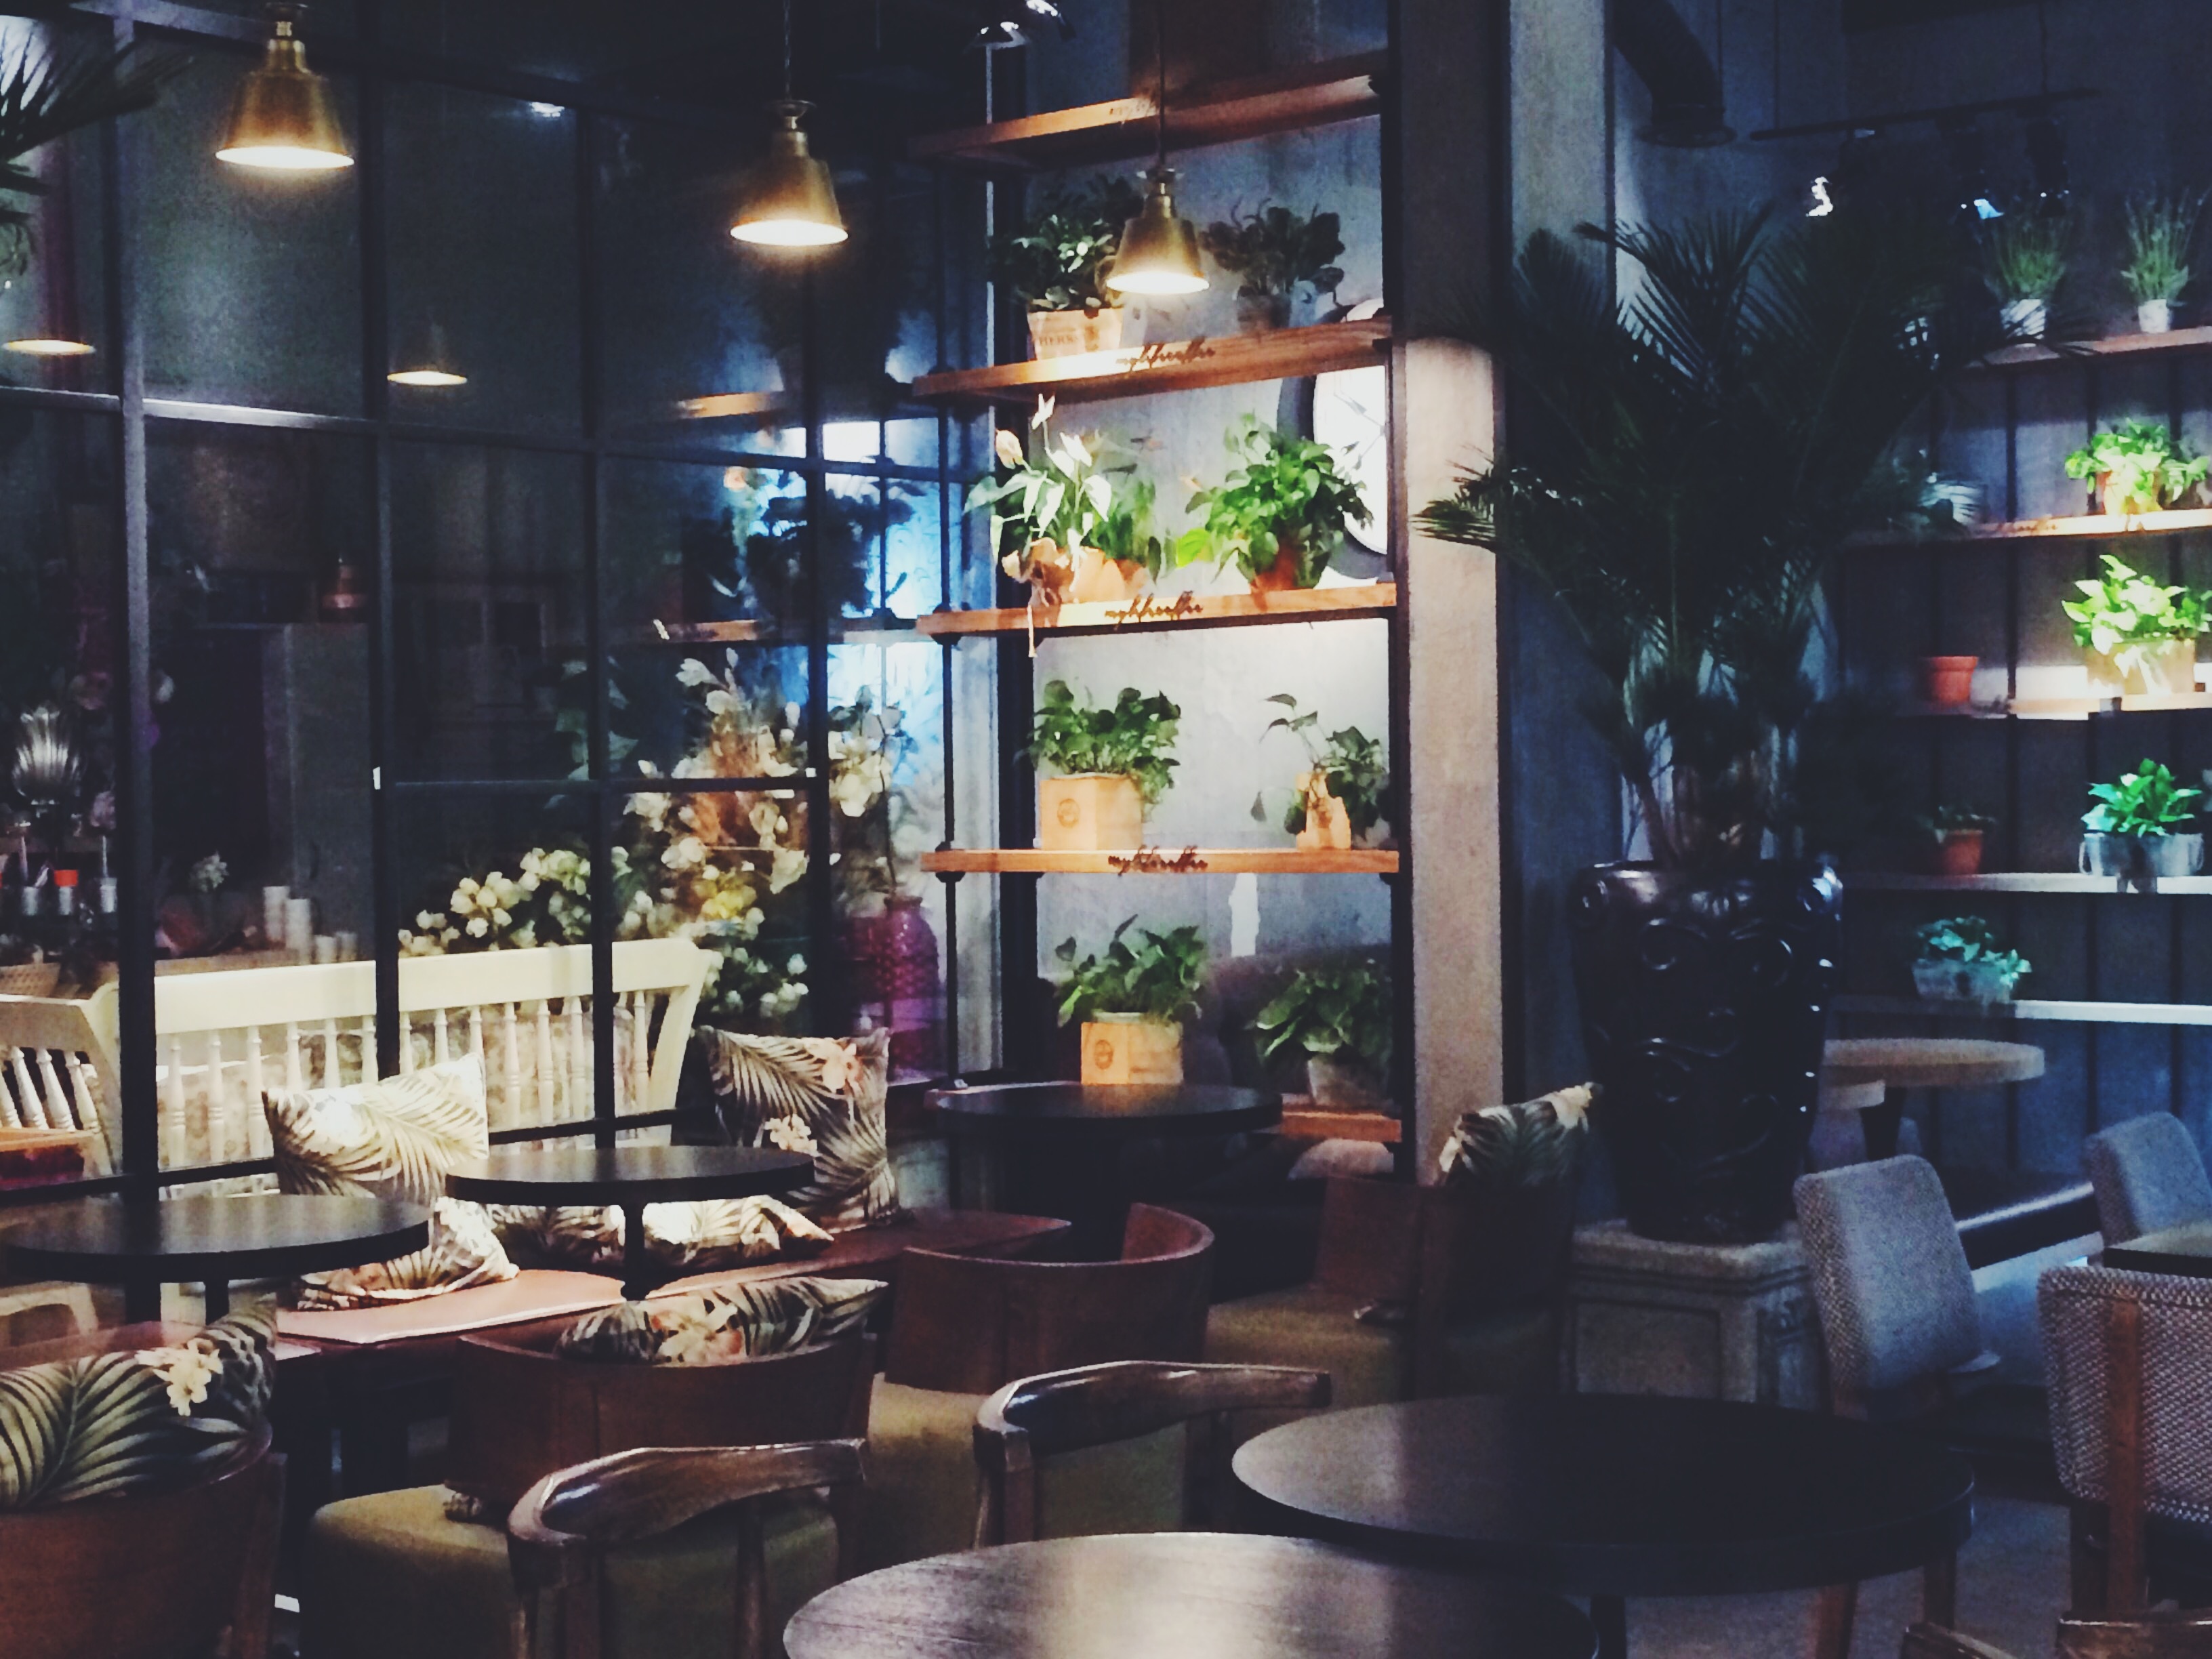
cafe, restaurant, bar, meal, interior design, design, coffeehouse